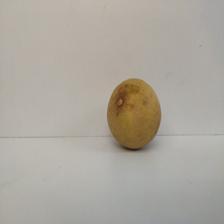
Size: Large